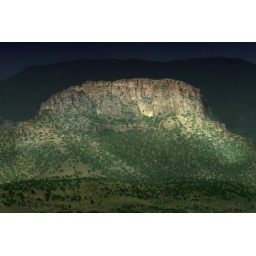
When saddam husseyn attacked a bomb chemik in this mountain (balisan)in kurdistan in 1988 was killed 198 civil person kurdish